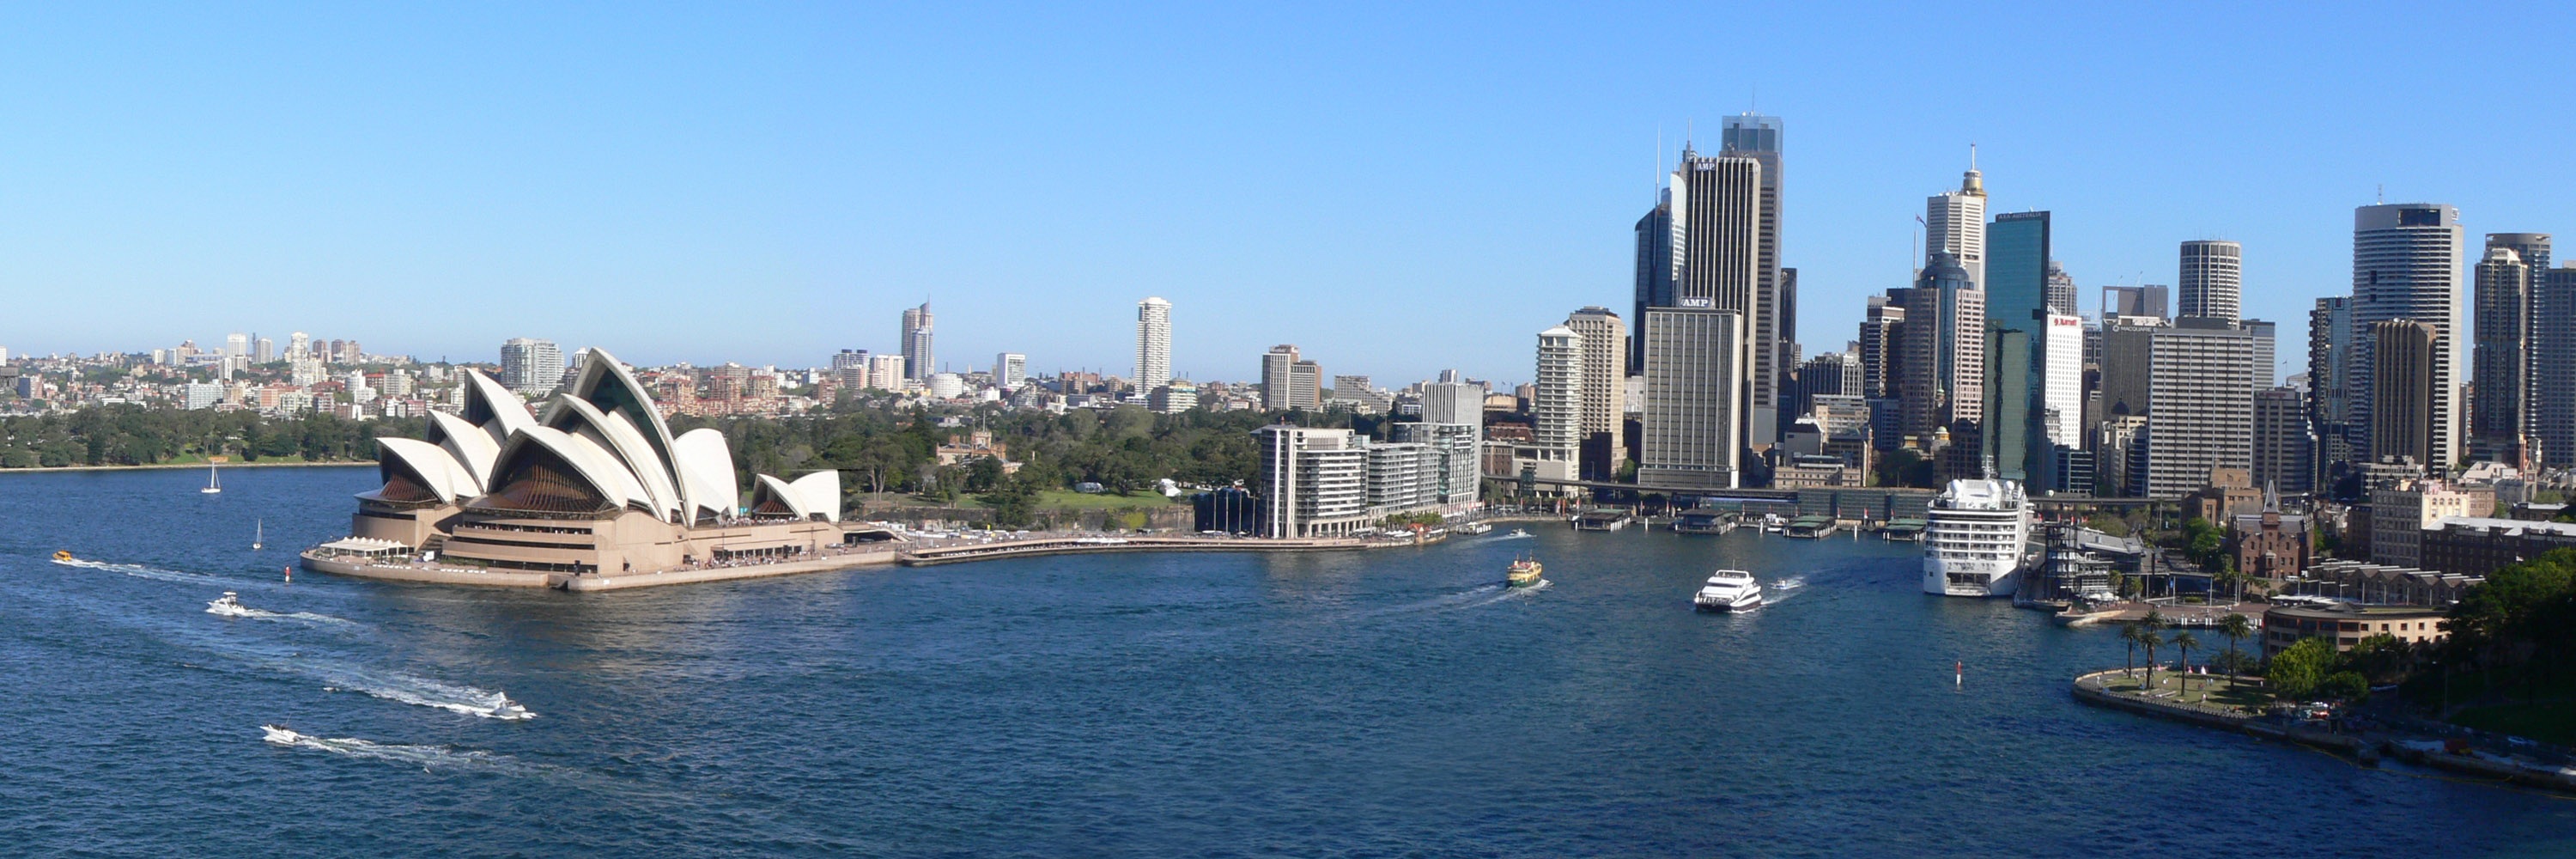
dock, skyline, city, skyscraper, cityscape, panorama, vehicle, sydney, opera house, bay, marina, australia, skyscrapers, sydney harbour